Alda Oliveira

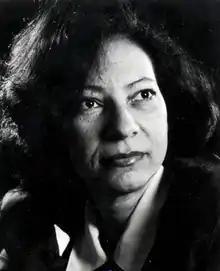
Portrait of Alda Oliveira

Born on March 14, 1945, Salvador, Bahia, Brasil. Oliveira received two BA degrees from the Federal University of Bahia, one in performance in 1968 and one in music education three years later. In 1979 she earned her MA from Tufts University, and in 1986 she received a Ph.D. in music education from the University of Texas at Austin. She returned to the Federal University of Bahia to teach, in 1992 becoming the head of its school of music. She founded the Associação Brasileira de Educação Musical – ABEM (The Brazilian Association of Music Education) and served as its first president; she has also served on various educational boards and committees in Brazil. Long active in the International Society for Music Education, she has written a number of pedagogical works on the subject of music. Oliveira's compositional output is mainly for small ensembles, and includes much music for educational purposes.